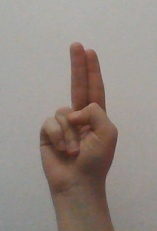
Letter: taa